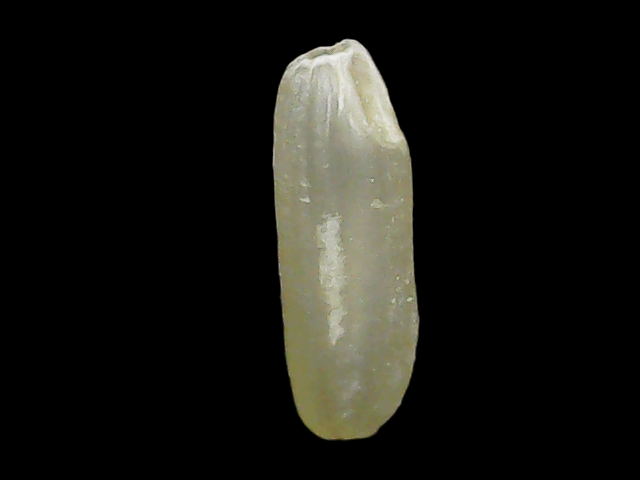
Rice variety: Binadhan21